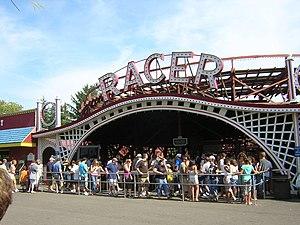
John A. Miller est un concepteur et constructeur de montagnes russes. Il a déposé plus de 100 brevets, dont beaucoup concernant la sécurité et la technologie des montagnes russes et qui demeurent encore aujourd'hui des éléments clés dans la conception de ce type d'attraction. Il a conçu plus de 60 parcours de montagnes russes de son vivant.